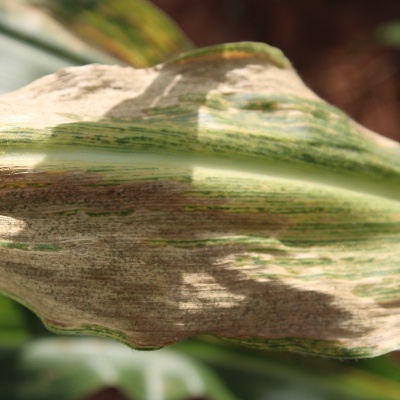
Crop: Maize
Condition: leaf blight